Yuri van Gelder

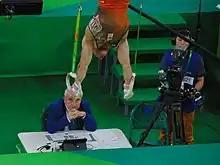
Van Gelder performing at the Olympics in the qualification

At the 2016 Summer Olympics, he reached the finals on rings. On 8 August 2016 (one week before the finals), he was dismissed from the Dutch team as a disciplinary measure, because against team rules he had not returned to the Olympic Village until early the next morning after consuming alcohol off-premises. As a variation on his nickname "lord of the rings", the Dutch media immediately referred to Van Gelder as "lord of the drinks". A request for a preliminary injunction requiring that the National Olympic Committee would attempt to reinstate Van Gelder's position in the finals was rejected.